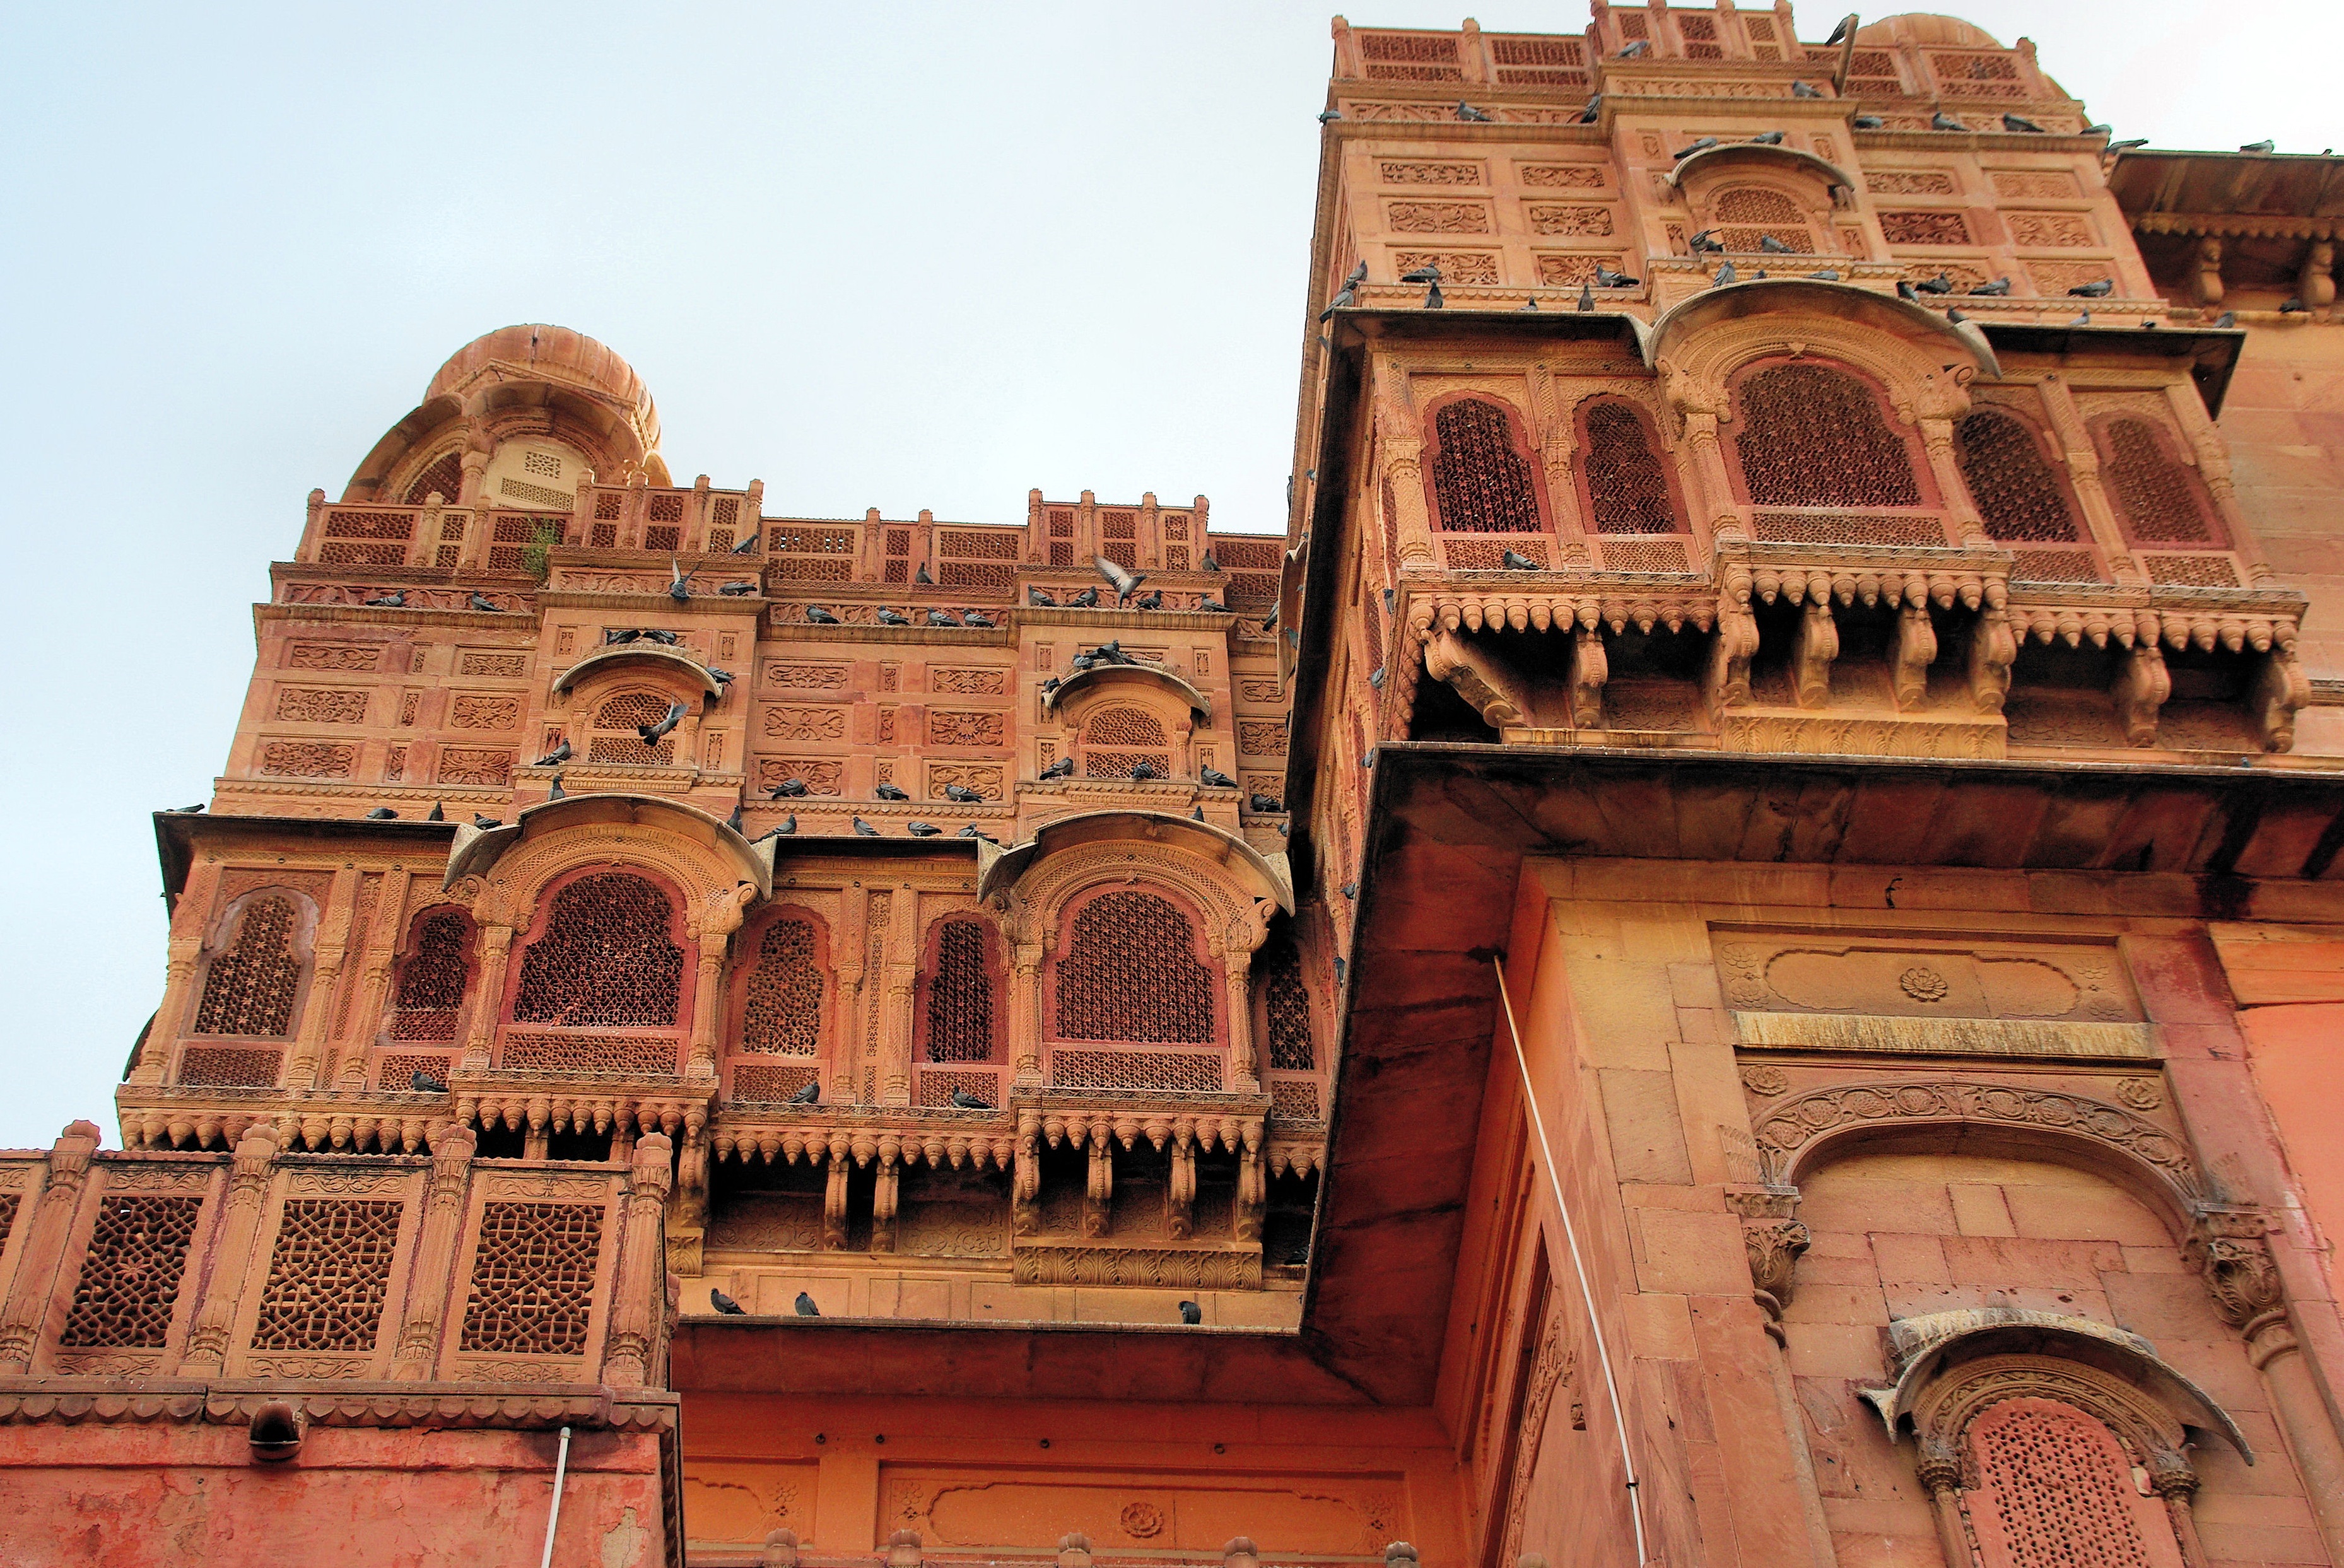
architecture, building, palace, travel, landmark, facade, fortification, place of worship, temple, synagogue, india, carving, unesco world heritage site, rajastan, jaisalmer, maharajah, hindu temple, historic site, ancient history